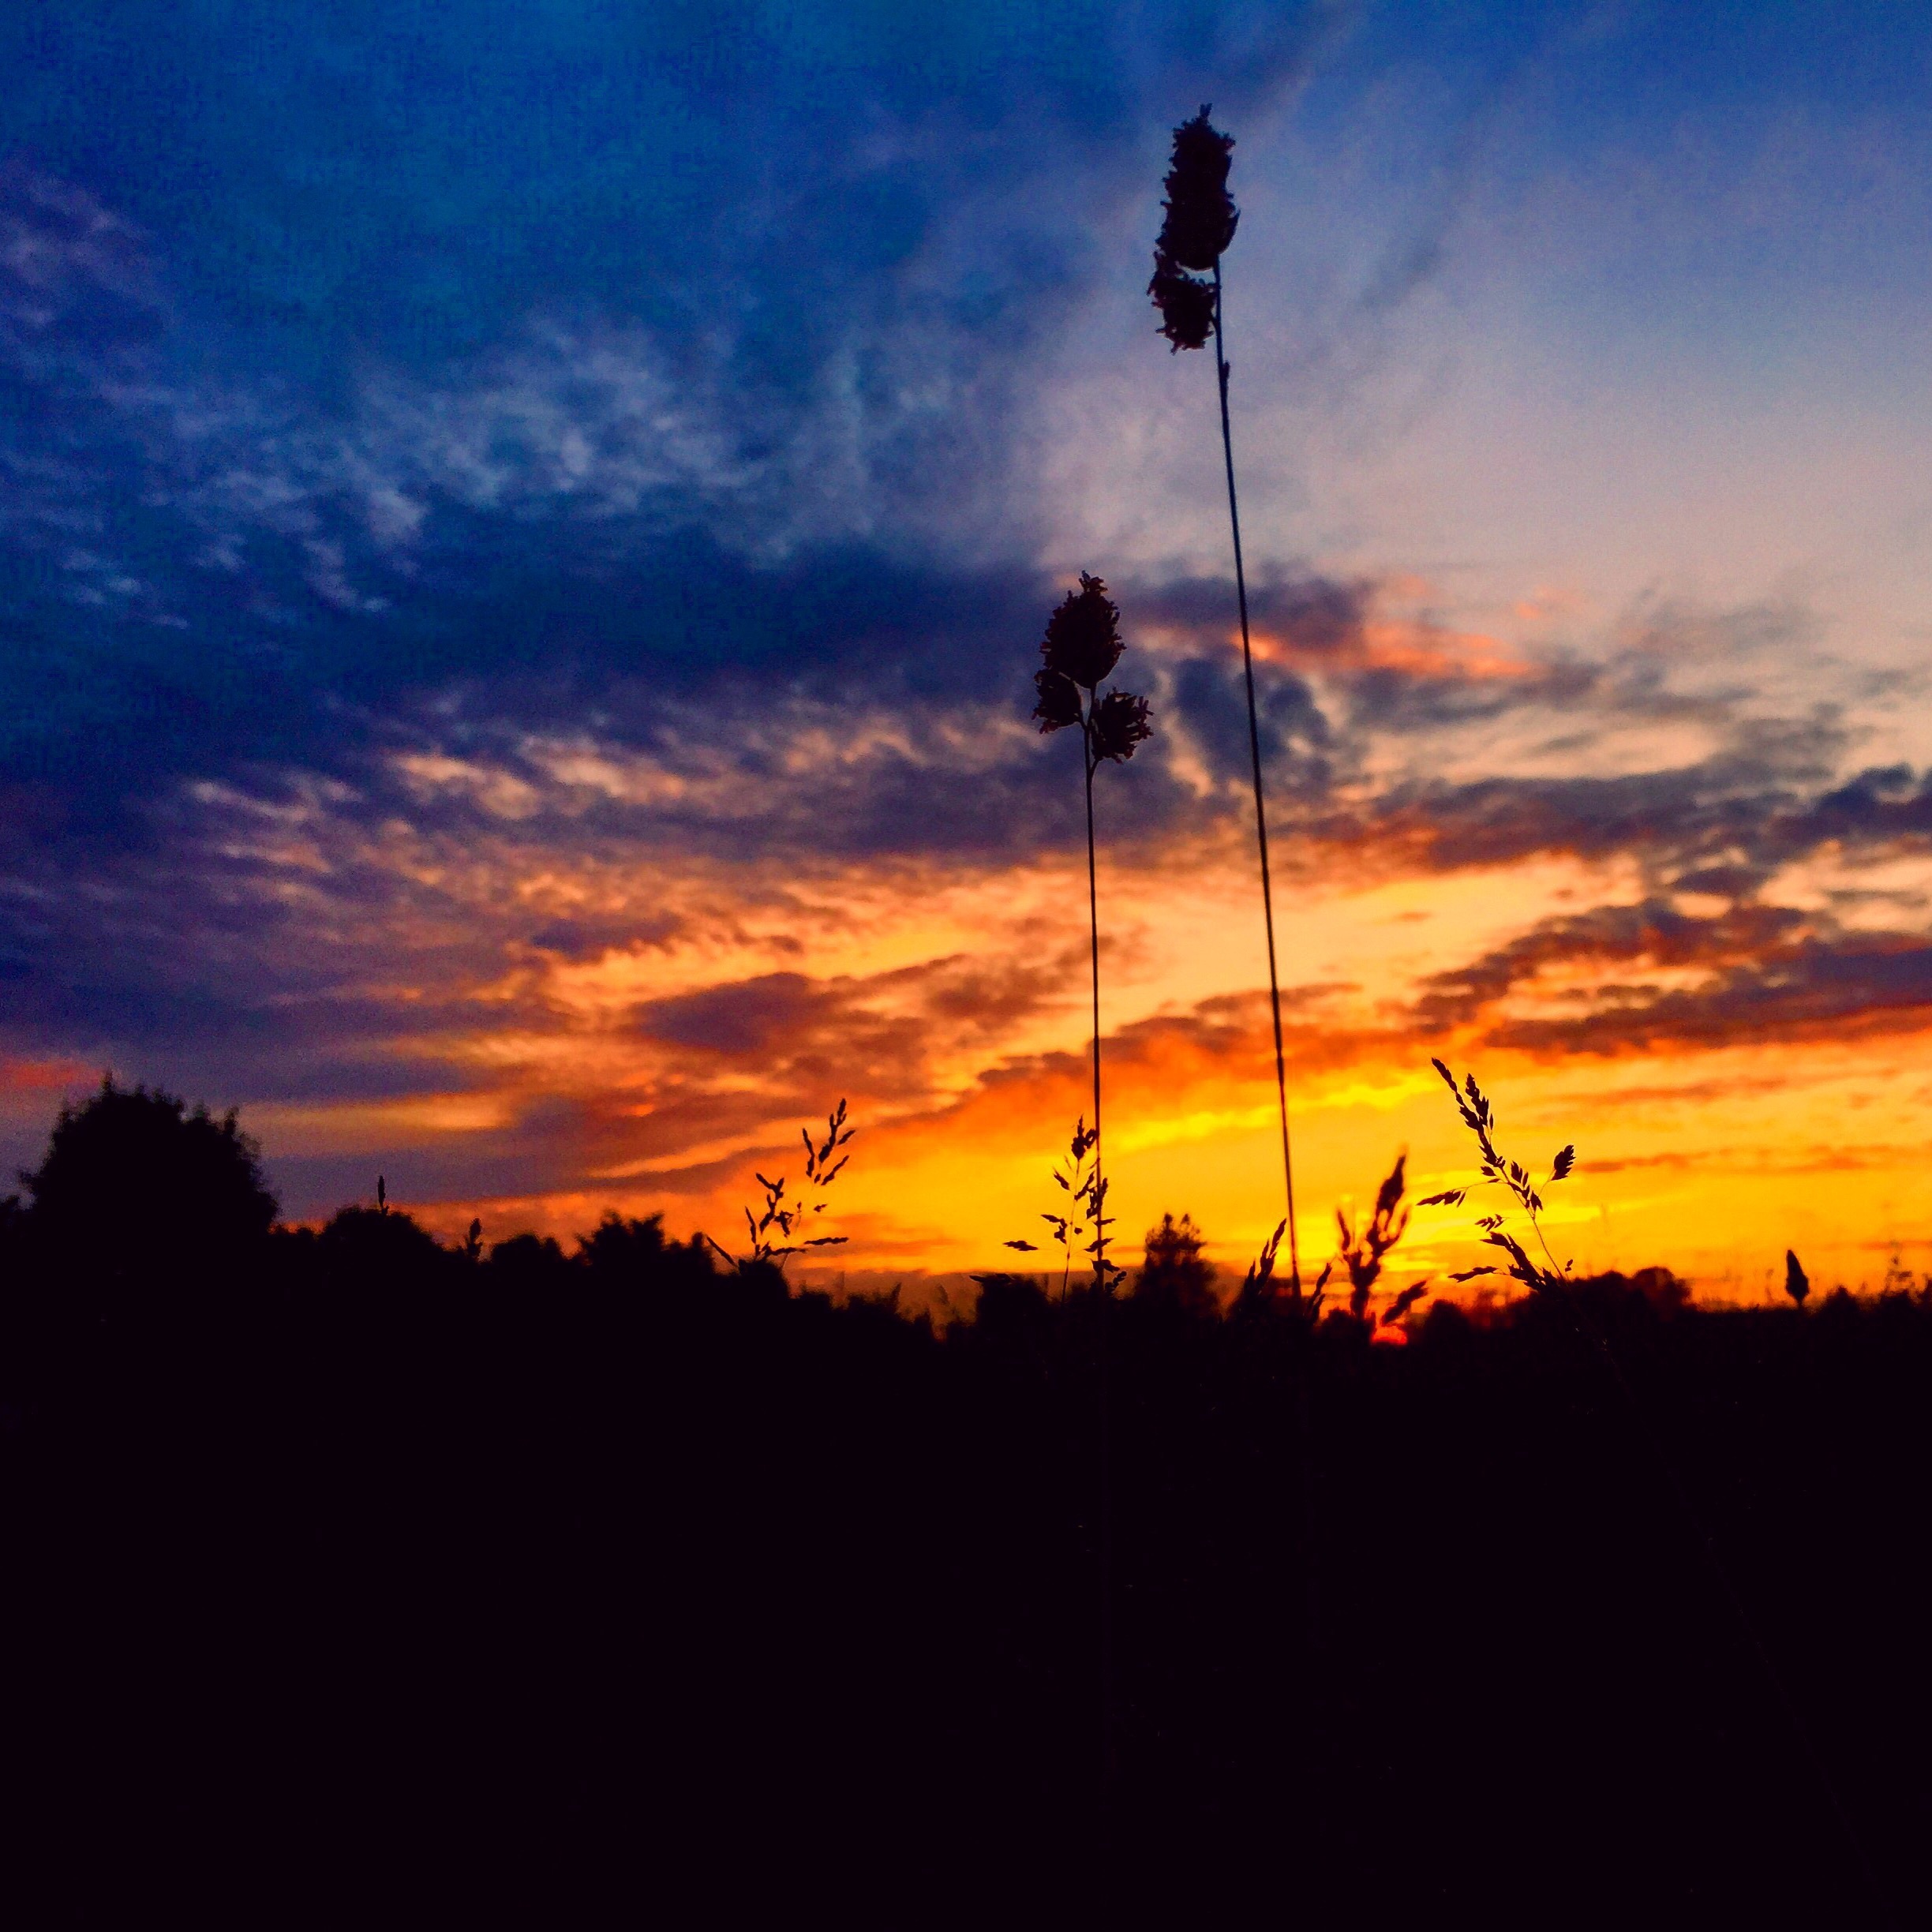
landscape, nature, outdoor, horizon, silhouette, cloud, sky, sun, sunrise, sunset, field, prairie, countryside, sunlight, morning, dawn, summer, dusk, wild, evening, spring, tranquil, scenic, colorful, plain, scene, herbs, afterglow, orange sky, red sky at morning